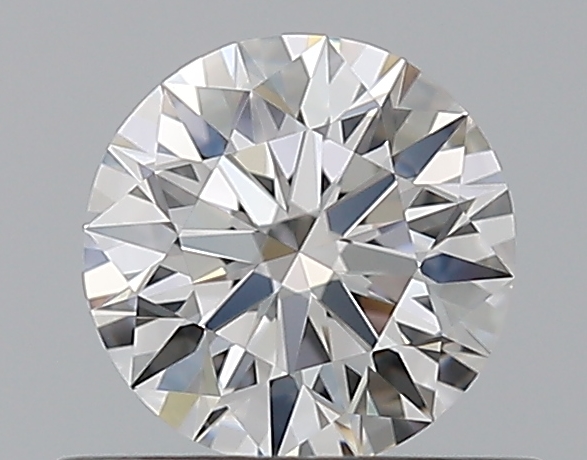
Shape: round
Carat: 0.52
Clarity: VVS1
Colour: E
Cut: EX
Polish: EX
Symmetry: EX
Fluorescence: F
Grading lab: GIA
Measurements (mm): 5.18 x 5.21 x 3.19